Nigger

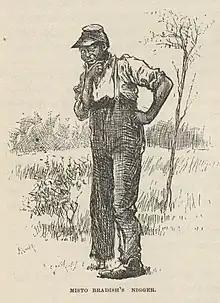
1885 illustration from Mark Twain's "Adventures of Huckleberry Finn", captioned "Misto Bradish's nigger"

"Niggers in the White House" was written in reaction to an October 1901 White House dinner hosted by Republican President Theodore Roosevelt, who had invited Booker T. Washington—an African-American presidential advisor—as a guest. The poem reappeared in 1929 after First Lady Lou Hoover, wife of President Herbert Hoover, invited Jessie De Priest, the wife of African-American congressman Oscar De Priest, to a tea for congressmen's wives at the White House. The identity of the author—who used the byline "unchained poet"—remains unknown.